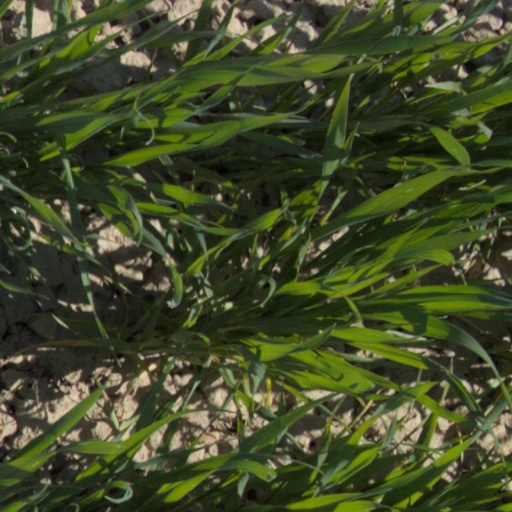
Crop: wheat